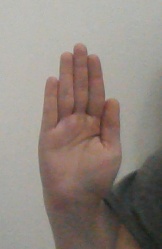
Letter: seen